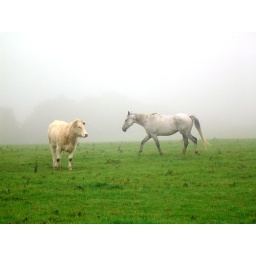
cow mets horse in early morning mist